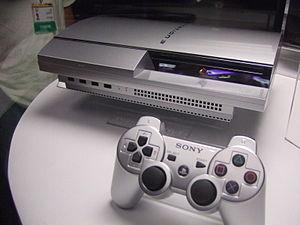
La PlayStation 3 est une console de jeux vidéo de septième génération commercialisée par Sony. Elle est sortie le 11 novembre 2006 au Japon, le 17 novembre 2006 en Amérique du Nord et le 23 mars 2007 en Europe. Elle succède à la PlayStation 2, et concurrence la Xbox 360 de Microsoft ainsi que la Wii de Nintendo.